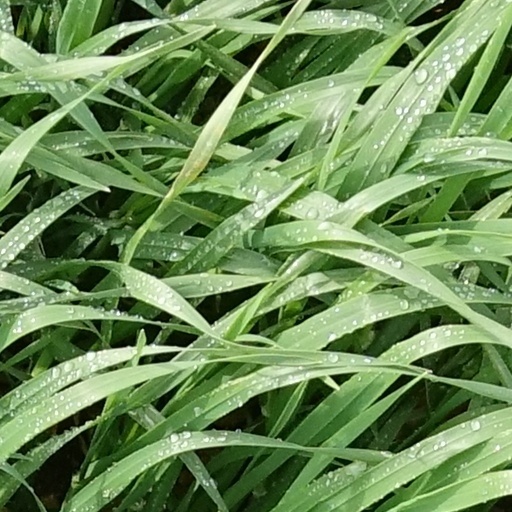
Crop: wheat